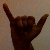
The image shows a hand gesture representing the letter 'Y' in Indian Sign Language.